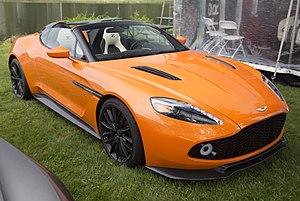
L'Aston Martin Vanquish Zagato est une supercar à moteur V12 dessinée par Zagato et produite par le constructeur automobile britannique Aston Martin.